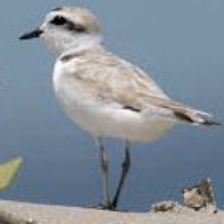
Species: SNOWY PLOVER
Scientific name: CHARADRIUS NIVOSUS